Aloys and Alfons Kontarsky

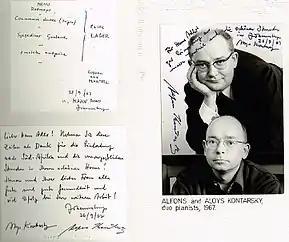
Kontarsky brothers, 1967

As a piano duo, the brothers gave first performances of works by Luciano Berio, Sylvano Bussotti, Mauricio Kagel, Karlheinz Stockhausen, Henri Pousseur, Luis de Pablo, and Bernd Alois Zimmermann. They made frequent tours of Western European countries, the Middle East, and the Americas, and also appeared in Australia and on two tours in Southern Africa. Their recordings are numerous, and include Bartók's Sonata for Two Pianos and Percussion, Stockhausen's "Mantra", supervised by the composer, once issued on LP by Deutsche Grammophon and reissued on CD 16 of the Stockhausen Complete Edition, and "Structures for two pianos" by Pierre Boulez. They also performed the standard repertoire. Their more traditional fare includes the complete Brahms "Hungarian Dances" and Schubert's Fantasia in F minor, D.940. They are heard on the soundtrack of the 1990 film "Henry & June", playing Debussy's "Petite Suite".